Museum of the Great Patriotic War, Moscow

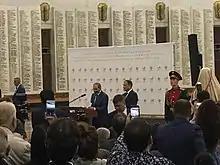
Nikol Pashinyan at the Museum.

The museum is set in Victory Park, a 2,424-hectare park on Poklonnaya Hill. The park features a large, paved plaza, fountains, and open space where military vehicles, cannons, and other apparatus from World War II are displayed. Also in the park are the Holocaust Memorial Synagogue, the Church of St. George, the Moscow Memorial Mosque, a triumphal arch, an obelisk, and a number of sculptures.